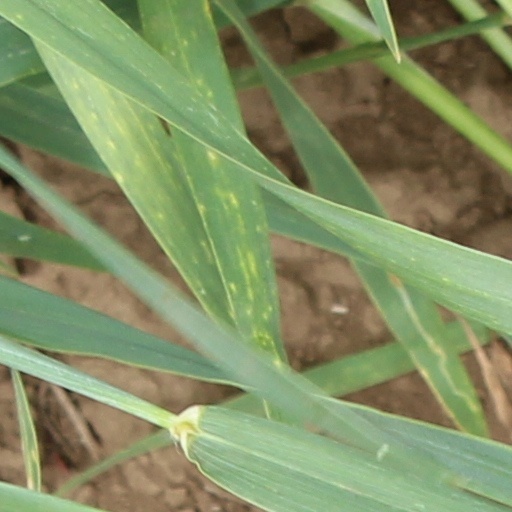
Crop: wheat